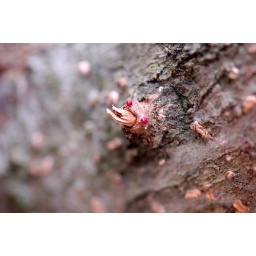
a bird stucked in the tree